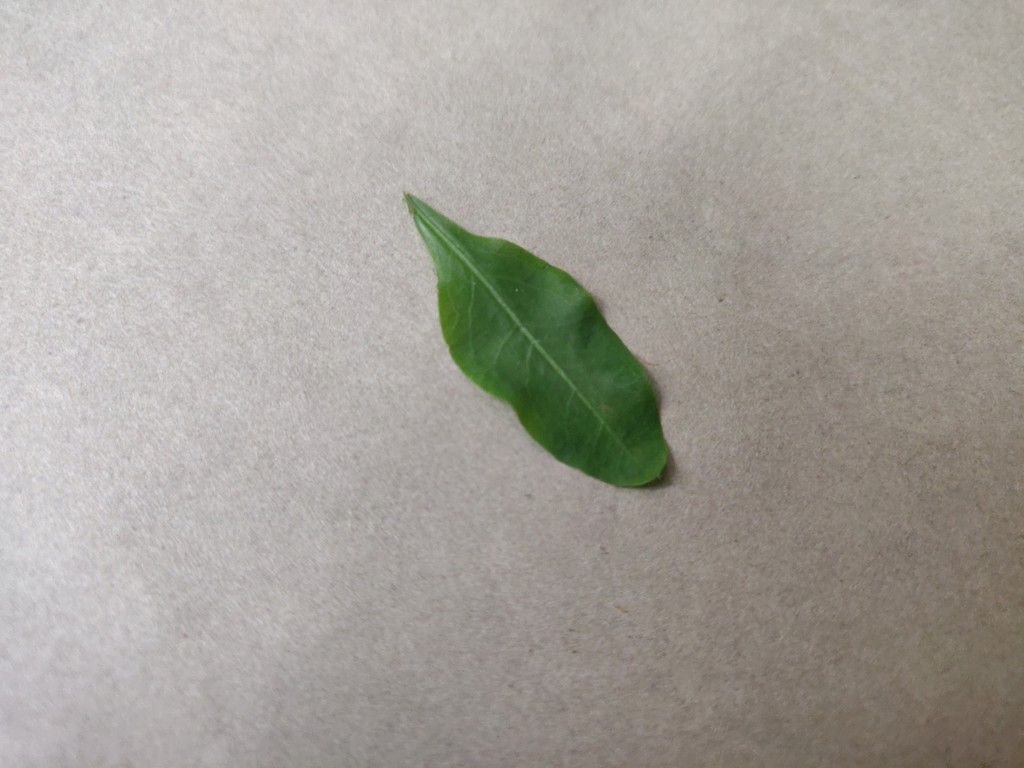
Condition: Healthy
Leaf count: single
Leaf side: front